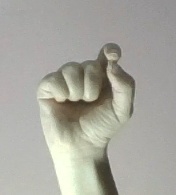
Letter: fa